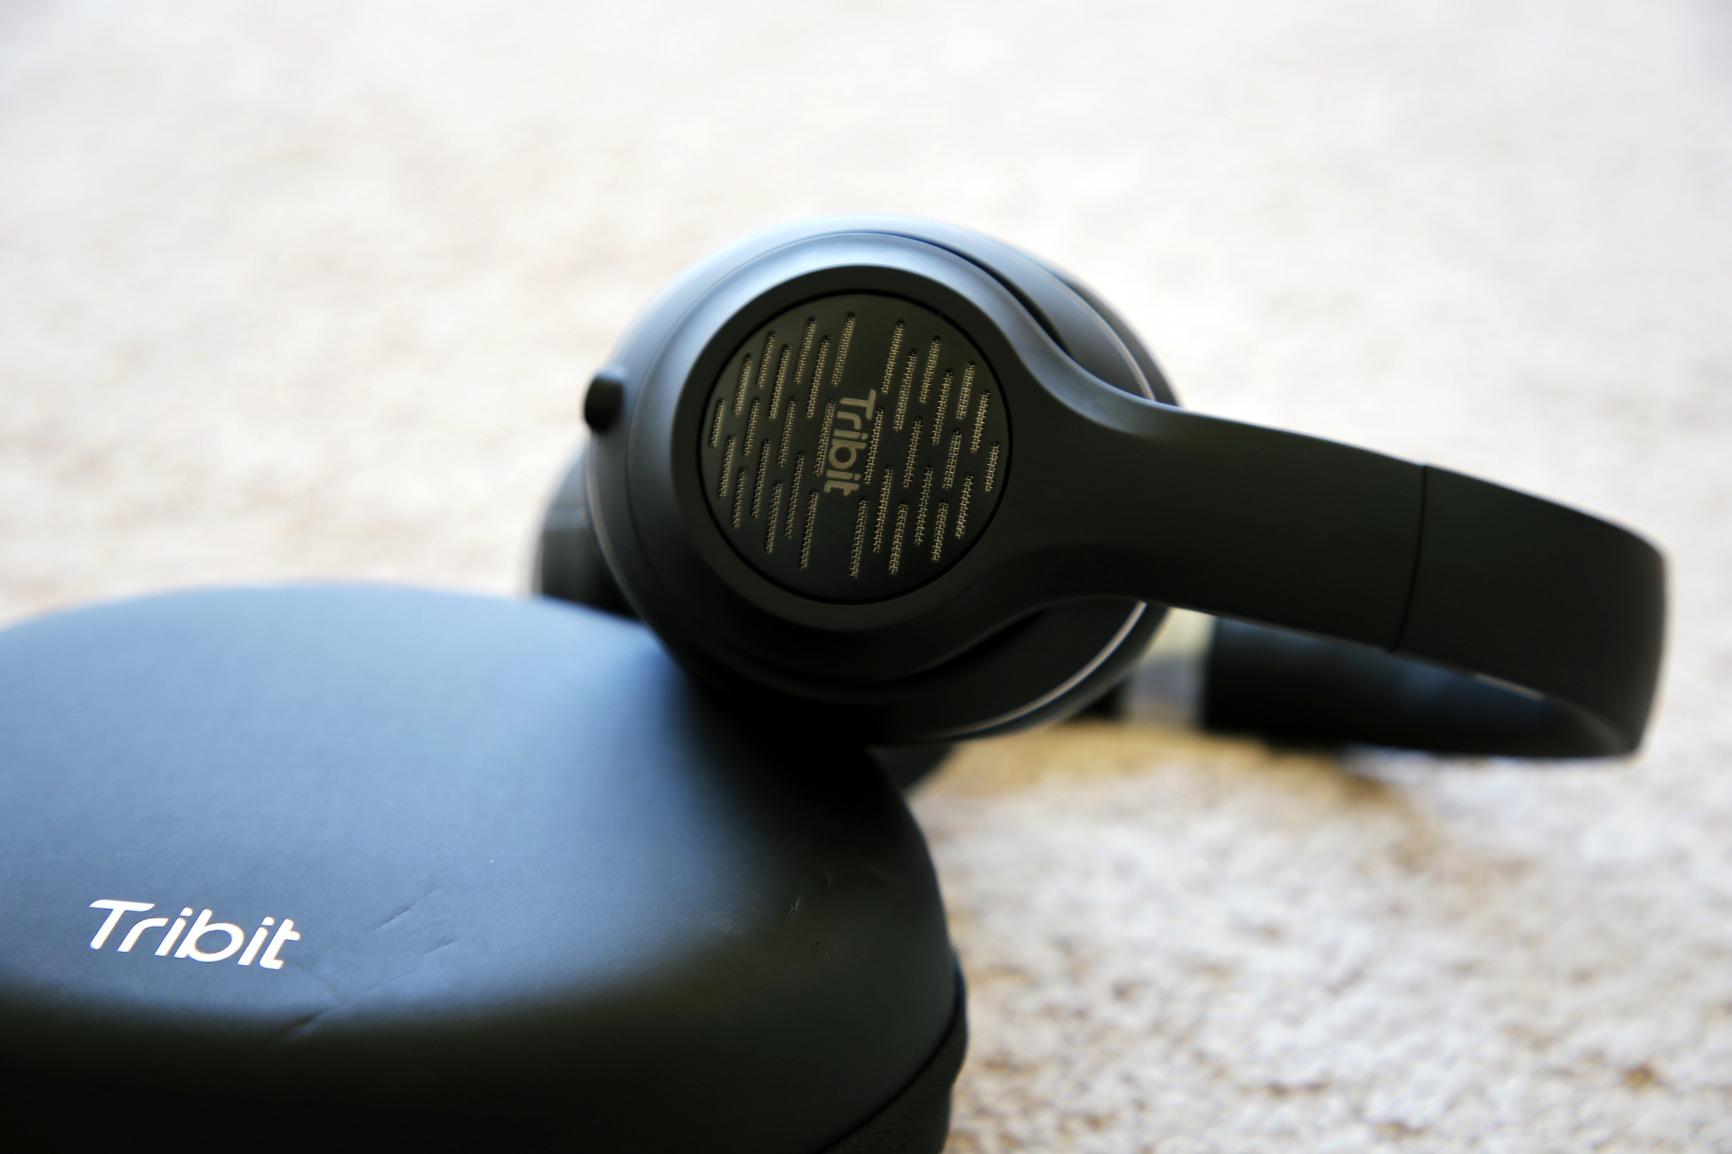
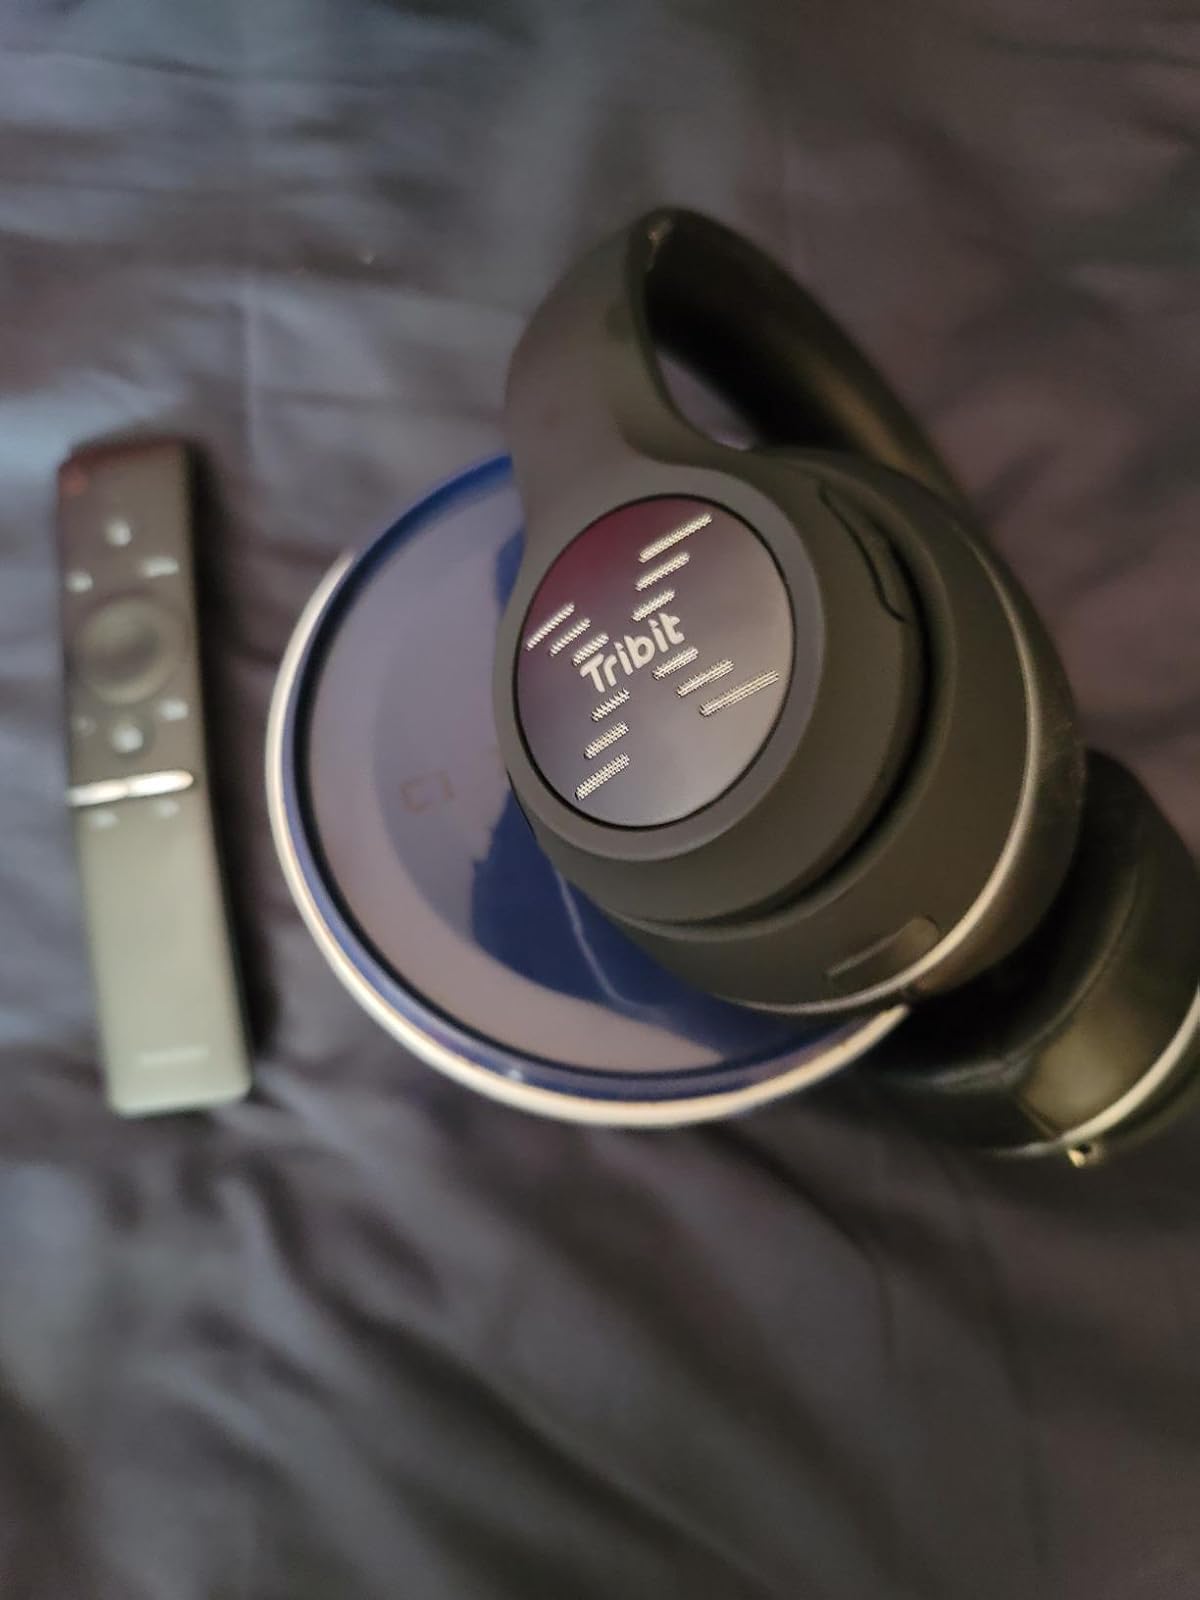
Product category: headphones
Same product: yes